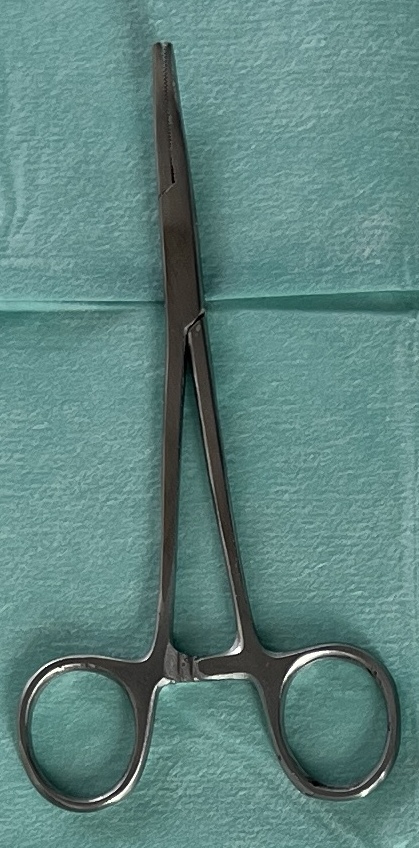
Hinged instrument state: closed